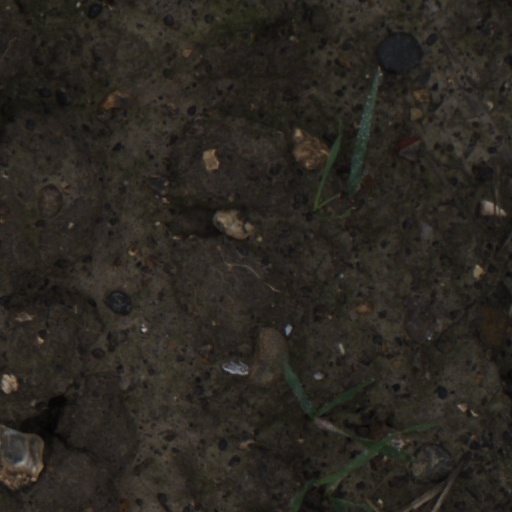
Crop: wheat